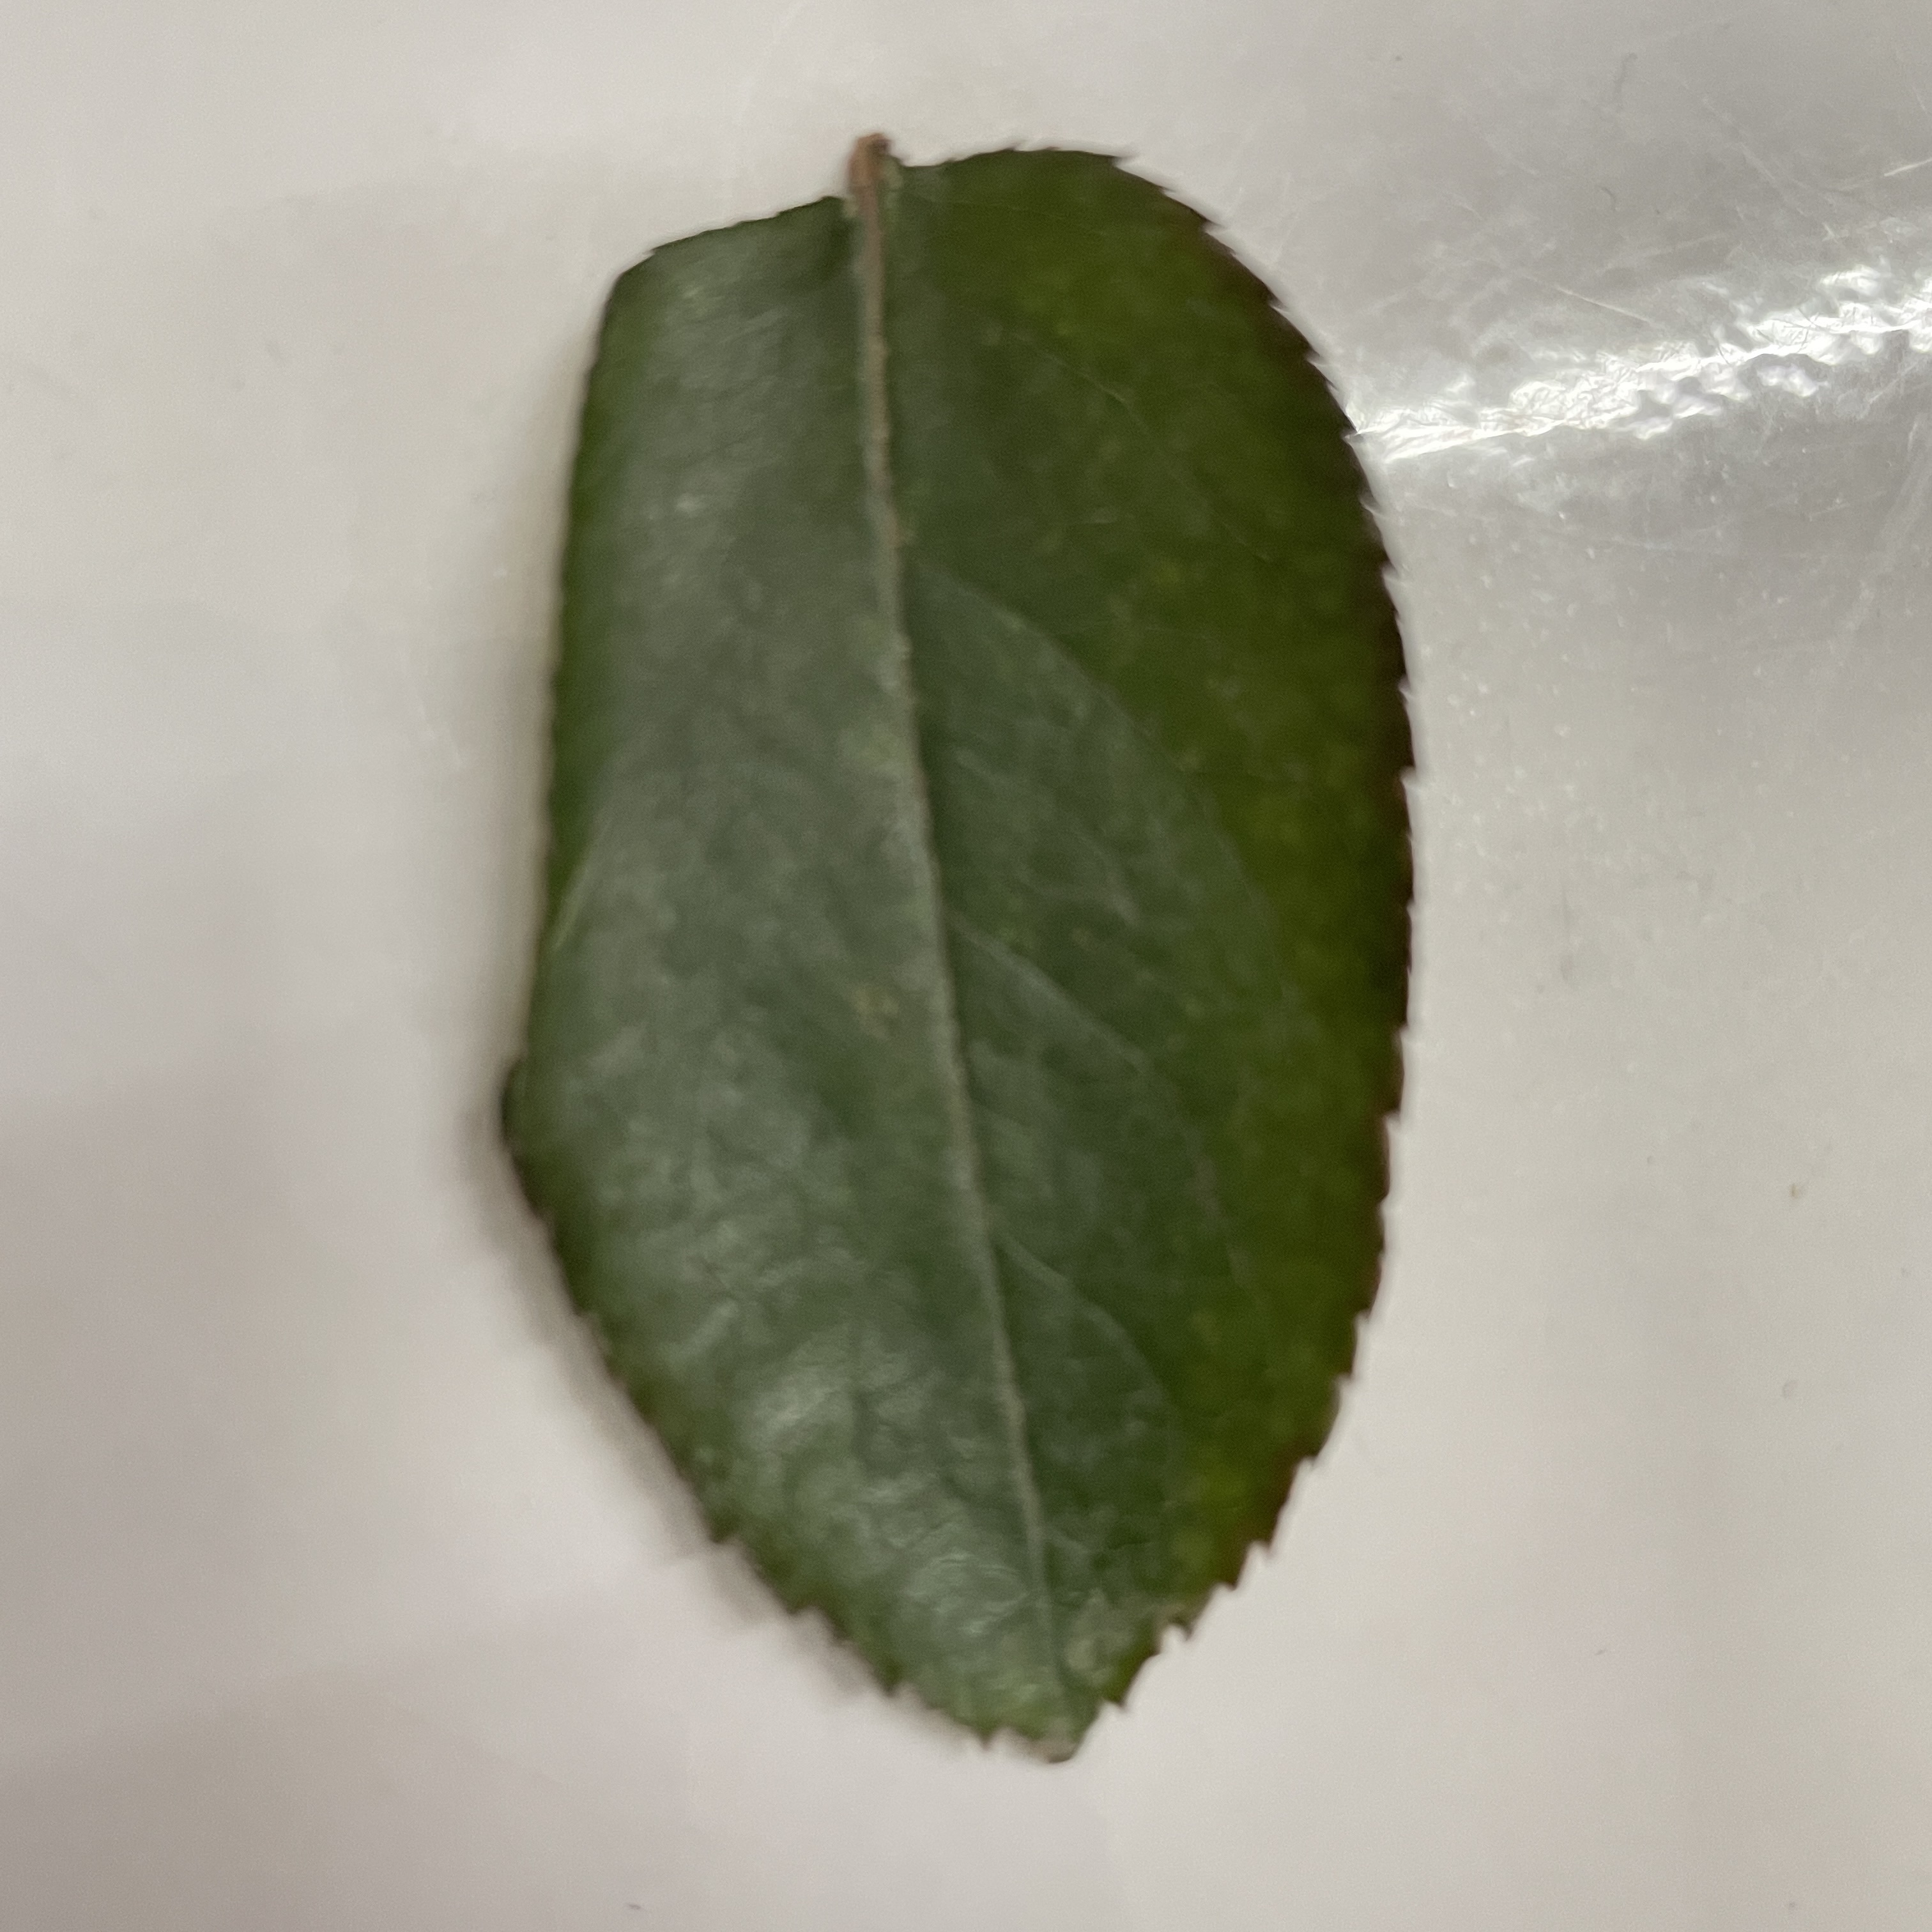
Label: Healthy Leaf